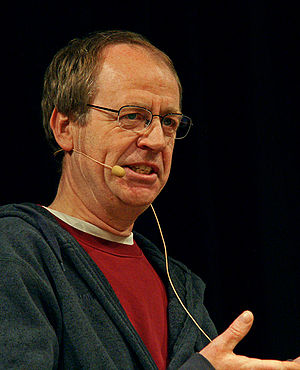
Kåre Bluitgen
Kåre Bluitgen - dansk forfatter og journalist
Kåre Bluitgen er en dansk forfatter uddannet som folkeskolelærer og journalist. Han var medlem af VS i 1970'erne og Internationalt Forum siden 1974. Han har skrevet en lang række romaner for både børn, unge og voksne samt fagbøger, skuespil, filmmanuskripter, noveller, essays, debatbøger, biografier, gendigtninger, billedbøger og letlæsningsbøger.